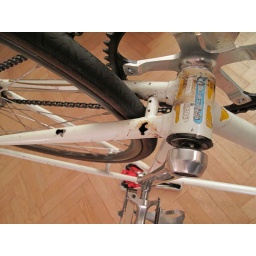
appears that the plastic bb shield was holding water in the chainstays...